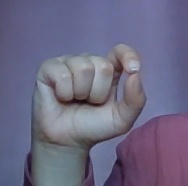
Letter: fa